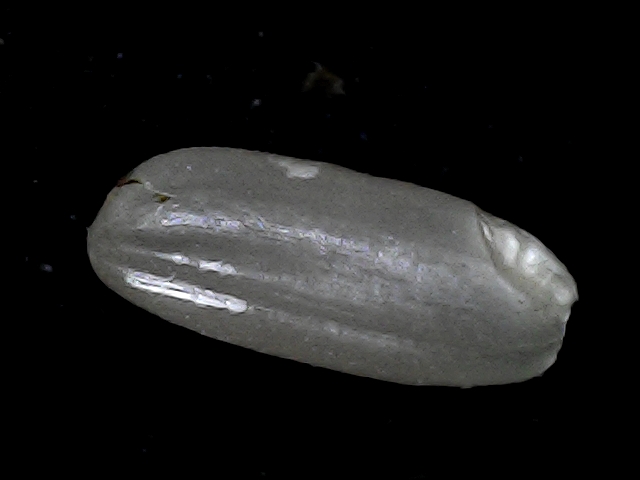
Rice variety: BD79